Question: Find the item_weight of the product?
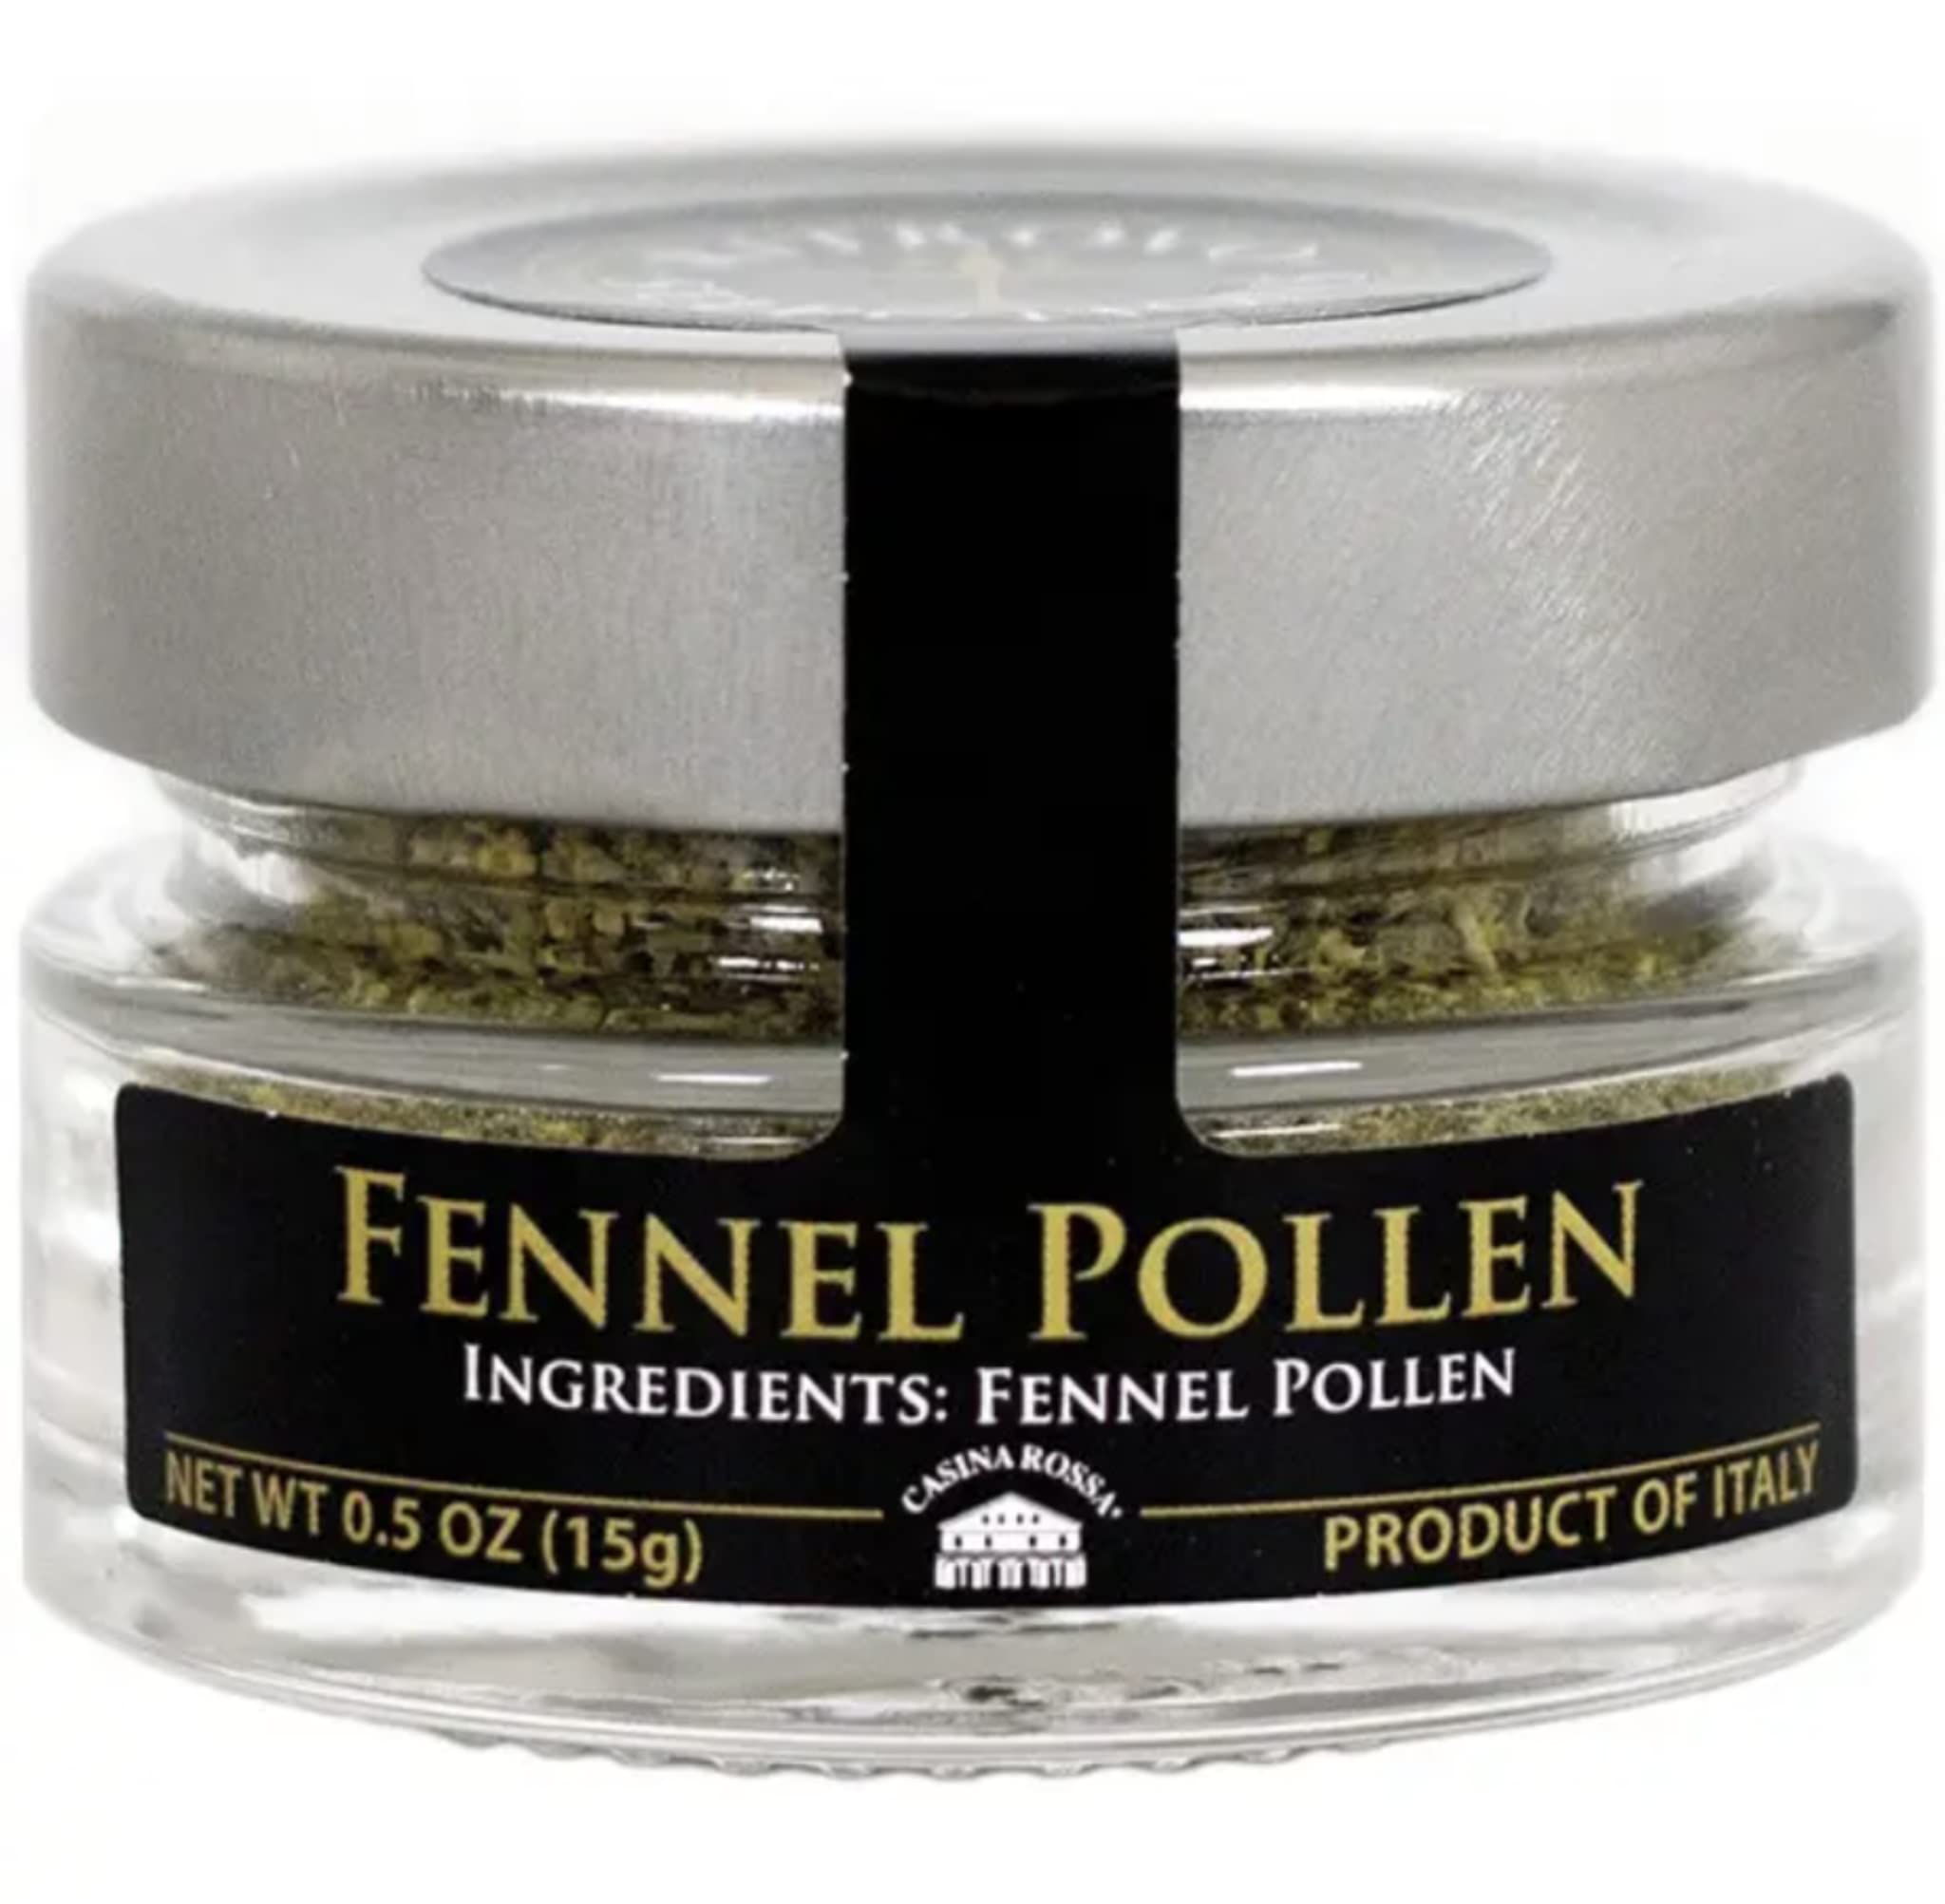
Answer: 15.0 gram